La ragazza di Bube (film)

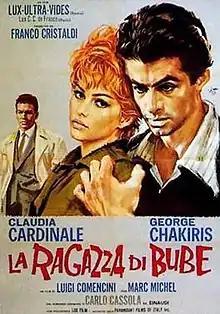
Original film poster

La ragazza di Bube is a 1963 Italian crime film drama directed by Luigi Comencini and starring Claudia Cardinale and George Chakiris.